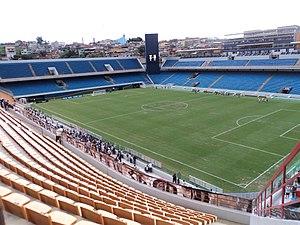
L'Arena Barueri est un stade de football situé à Barueri, dans l'État de São Paulo au Brésil. Le club du Grêmio Barueri y joue ses matchs à domicile.
Le Tournoi féminin du Brésil de rugby à sept est une compétition de rugby à sept, qui se déroule au Brésil dans le cadre du World Rugby Women's Sevens Series.